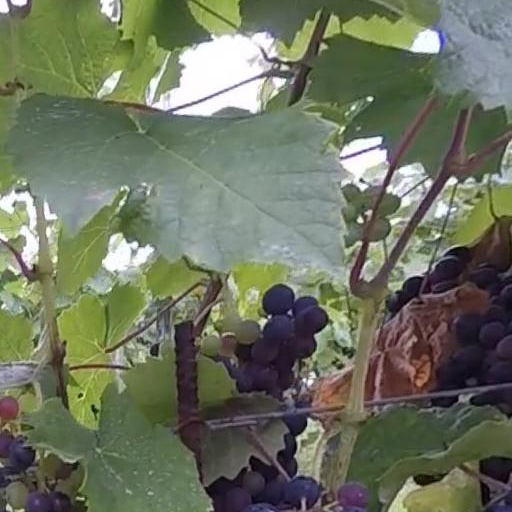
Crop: grape